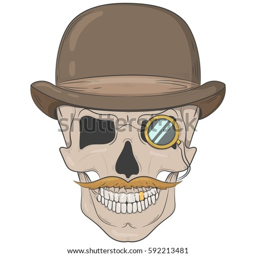
skull in a bowler hat .